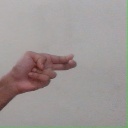
अक्षर: ह